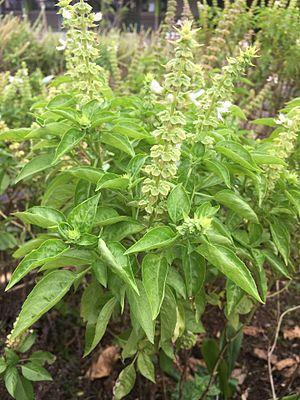
Basilic avec inflorescences
Le Basilic ou Basilic romain est une espèce de plantes herbacées thérophytes de la famille des Lamiacées, cultivée comme plante aromatique et condimentaire. La plante est parfois appelée Basilic commun, Basilic aux sauces, Herbe royale ou Grand Basilic. Le Basilic commun est largement employé dans la cuisine italienne, d'autres variétés de basilic sont répandues dans certaines cuisines asiatiques : Taïwan, Thaïlande, Viêt Nam, Cambodge et Laos. Cette plante a eu plusieurs synonymes scientifiques dont Ocimum basilicum var. glabratum Benth, Ocimum basilicum var. majus Benth.